Daunian Mountains

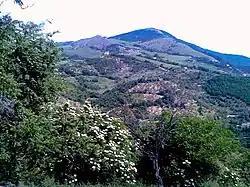
View of Daunian Mountains.

Daunian Mountains (in Italian Monti della Daunia or Monti Dauni, or also improperly Subappennino Dauno) are a mountain range in southern Italy, constituting the eastern appendix of the Campanian Apennines. They occupy the western fringe of Capitanata and the border of Apulia with Molise and Campania; the range takes its name from an ancient tribe, the Dauni, although it was strongly held by Hirpini instead.